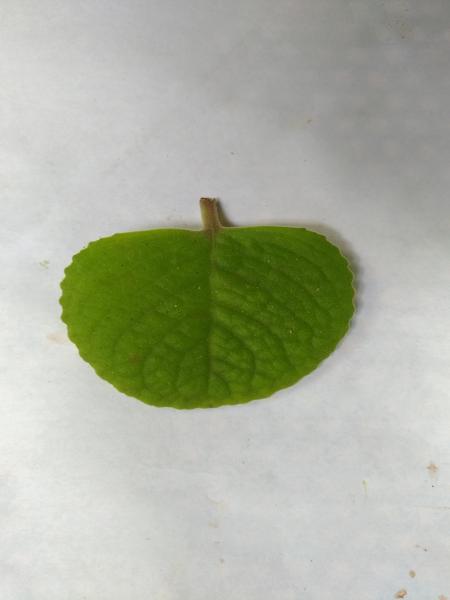
Plant: Doddpathre